Third Sacred War

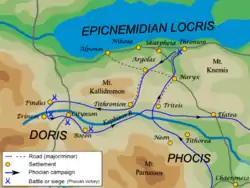
First Phocian campaign in Epicnemidian Locris and Doris, 354 BC

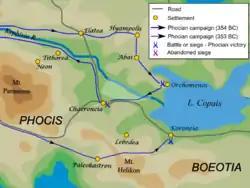
First and second Phocian campaigns in Boeotia, 354–353 BC

The Sacred War appears to have laid way for renewed conflict within Thessaly. The Thessalian Confederation were in general staunch supporters of the Amphictyonic League, and had an ancient hatred of the Phocians. Conversely, the city-state of Pherae had allied itself with the Phocians. In either 354 or 353 BC the ruling clan of the city of Larissa appealed to Philip II of Macedon to help them defeat Pherae.